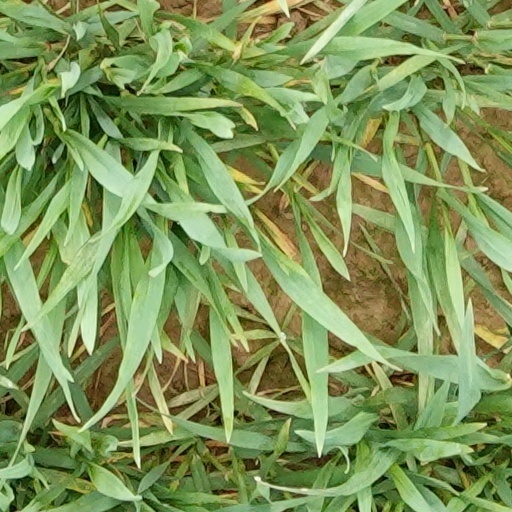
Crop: wheat